Upendra Trivedi

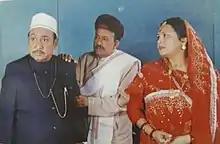
from left, Upendra Trivedi as Champaklal, Arvind Trivedi as Deepchand and Minal Karve as Bhabhu in 'Vevishal' play, adopted by Trivedi himself from Jhaverchand Meghani's novel by same name

Upendra Trivedi acted in several drama during his college life in Mumbai. He started his career in industry in the 1970s and had career spanning more than 40 years. He initially played supporting roles in several Gujarati films to earn money and pay college fees. He acted in films like "Vanraj Chavdo" and "Mehndi Rang Lagyo".